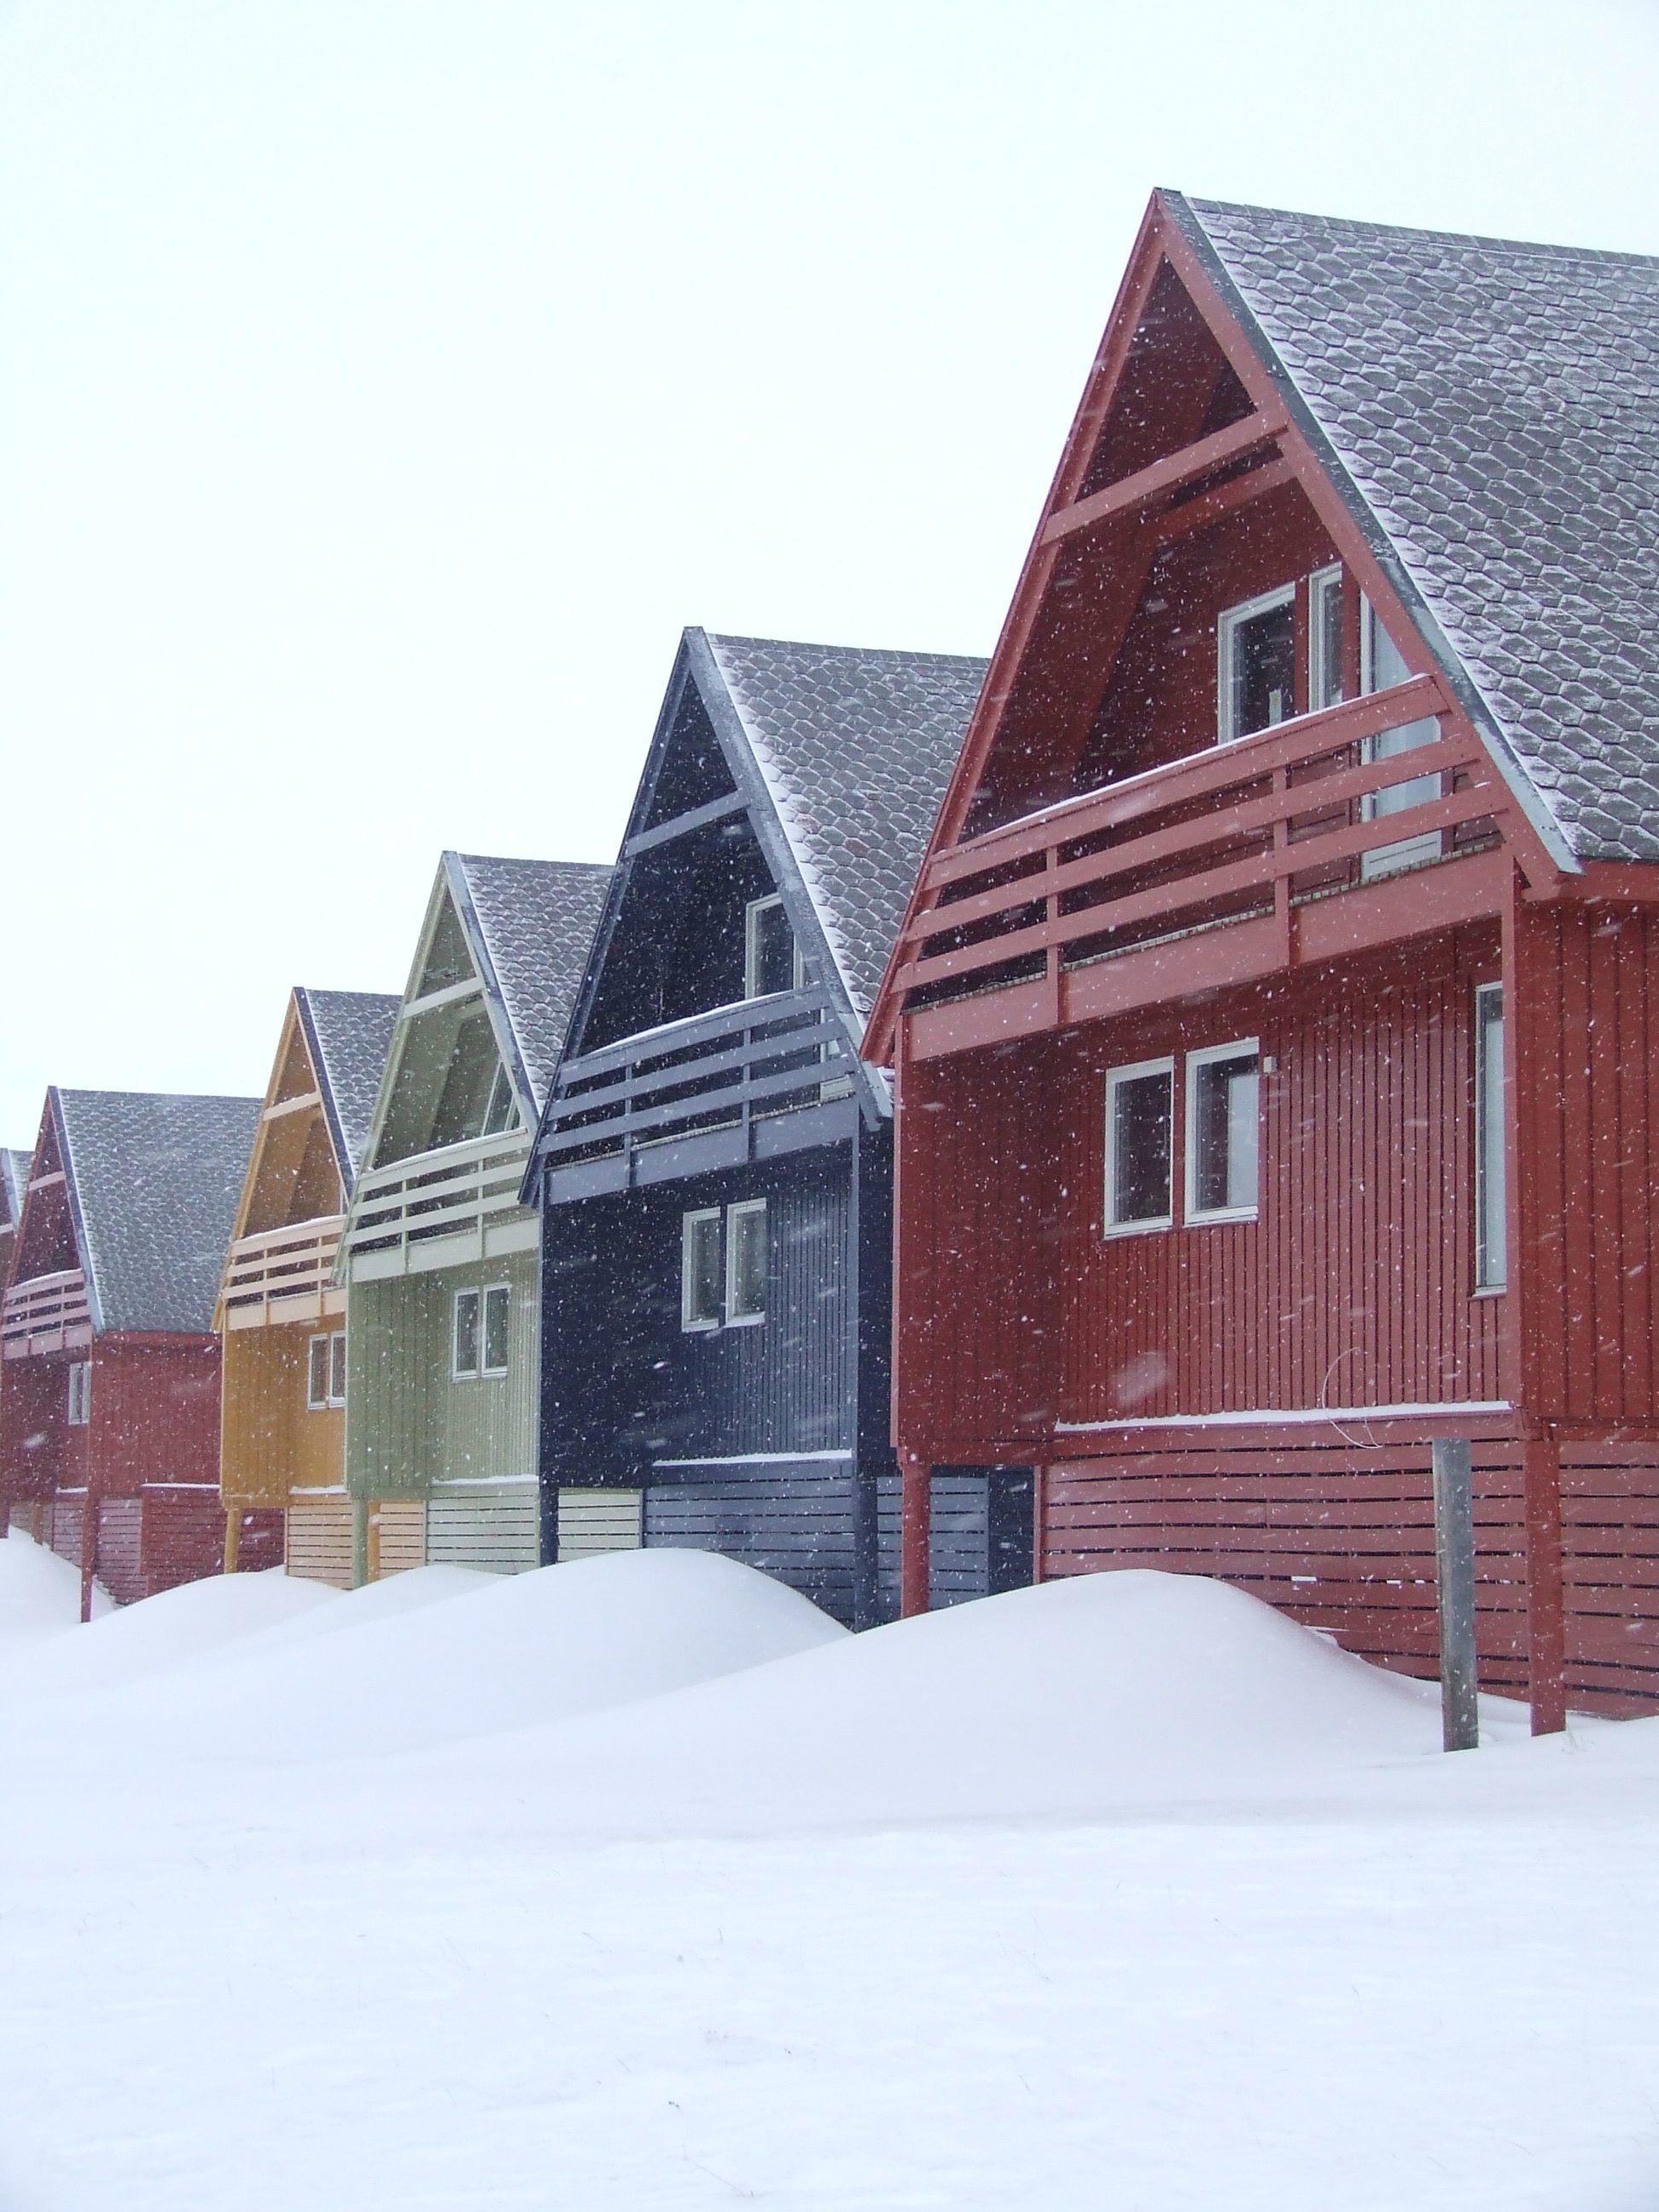
snow, winter, wood, house, roof, barn, home, suburb, cottage, weather, facade, season, colors, houses, norway, siding, residential area